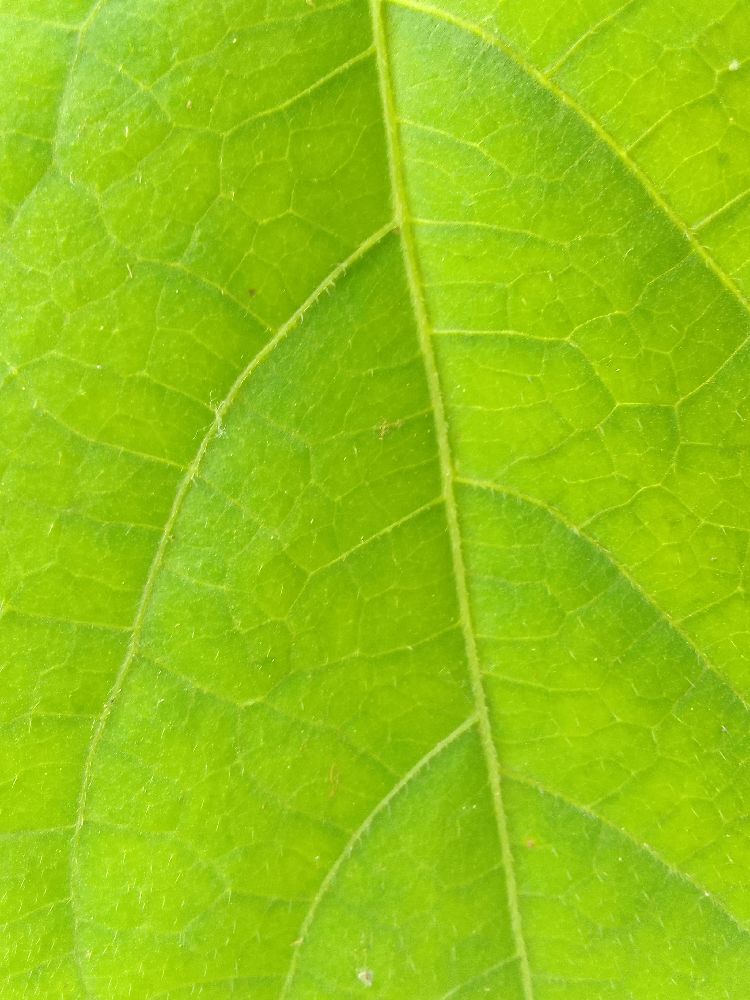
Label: healthy